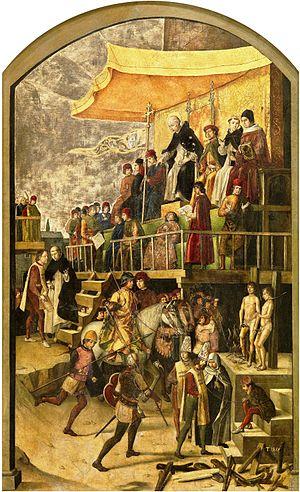
Dominique Nuñez de Guzman, né vers 1170 à Caleruega, en Espagne, et mort le 6 août 1221 à Bologne, en Italie, est un religieux catholique, prêtre, fondateur de l'ordre des frères prêcheurs appelés couramment « dominicains ». Canonisé par l'Église en 1234, il est célèbre sous le nom de saint Dominique. Autrefois fêté le 4 août puis le 6 août jour de sa « naissance au ciel », il est fêté le 8 août depuis le concile Vatican II.